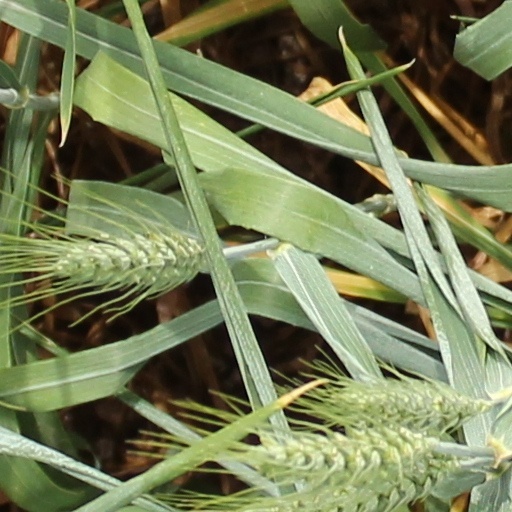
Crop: wheat